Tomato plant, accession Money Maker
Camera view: horizontal (90 deg, fisheye); turntable rotation: 0 degrees
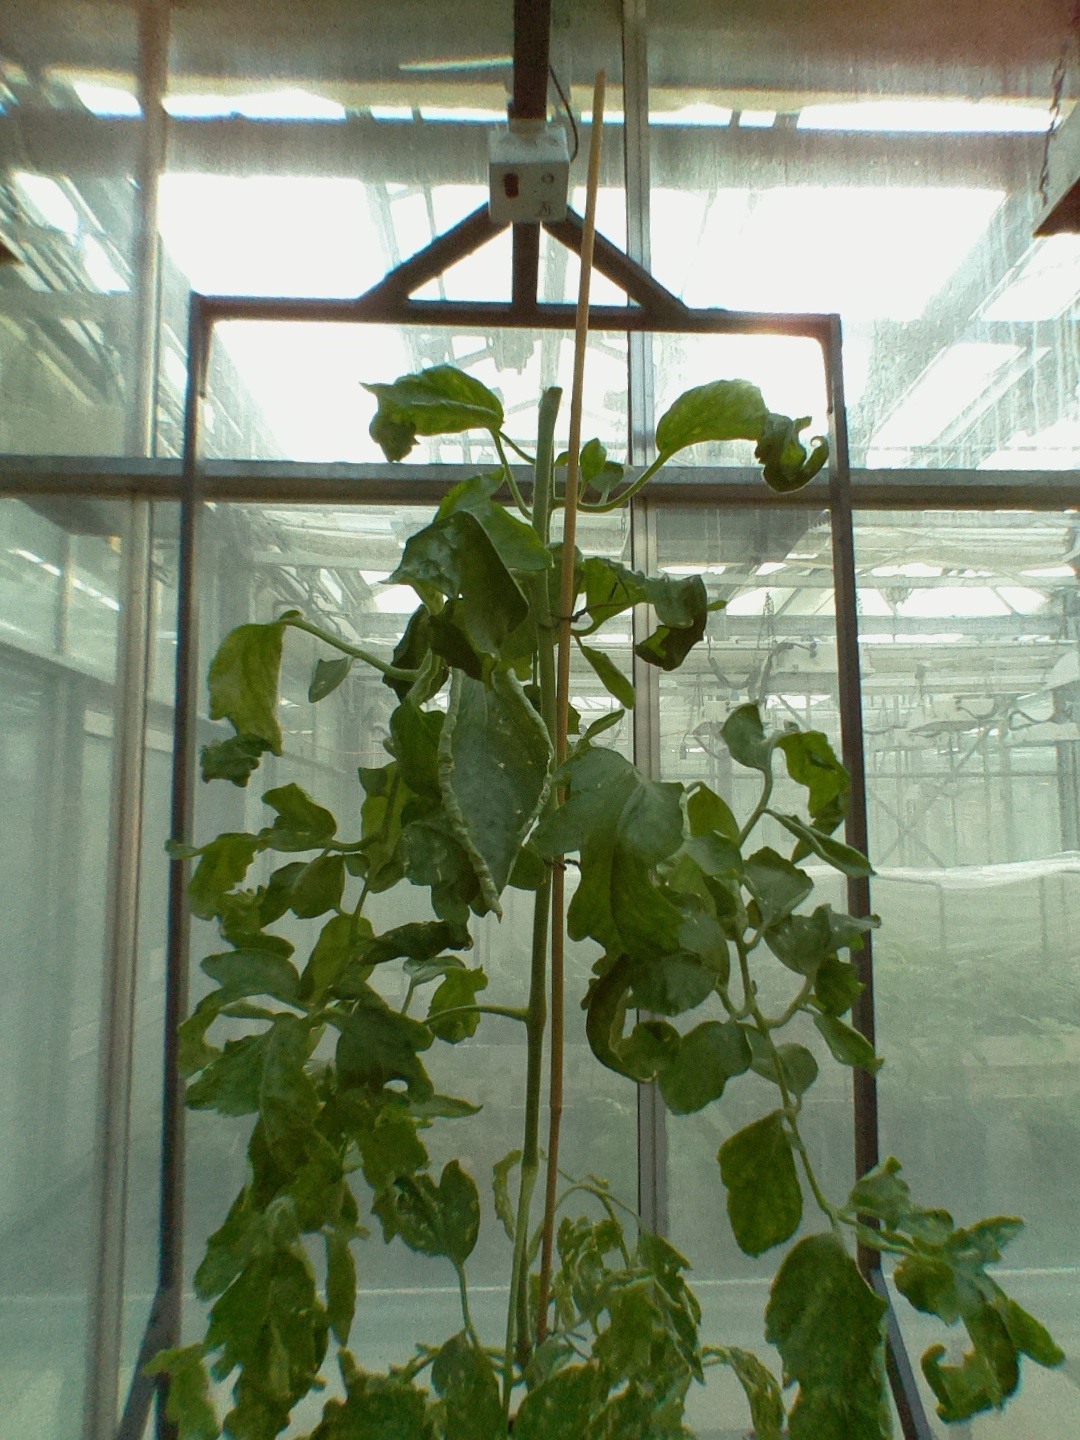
BBCH growth stage 52: 2 inflorescences visible